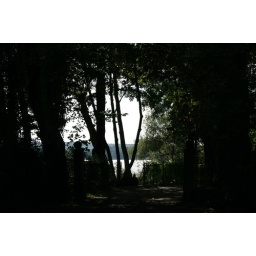
Walking small road along water in Kladow